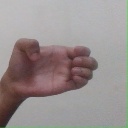
अक्षर: ख